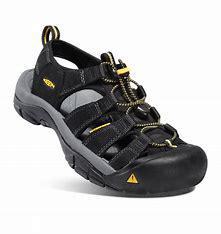
Brand: Keen
Model: 100